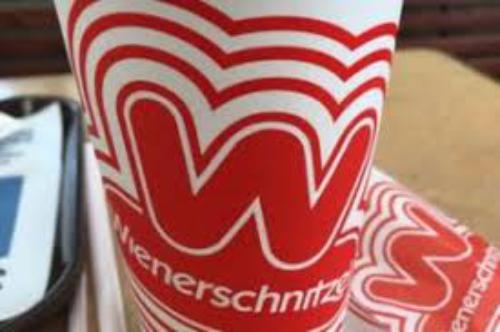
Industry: Food